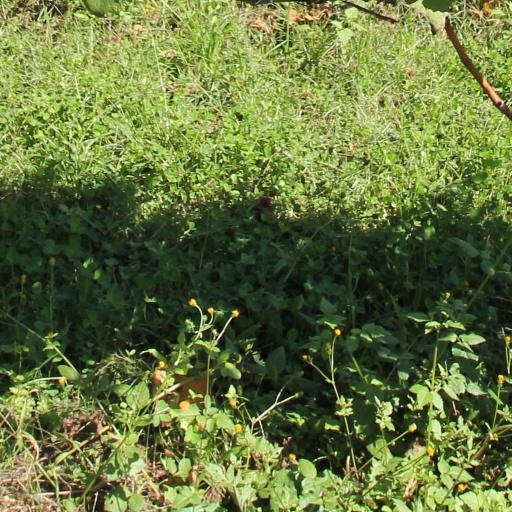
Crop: grape